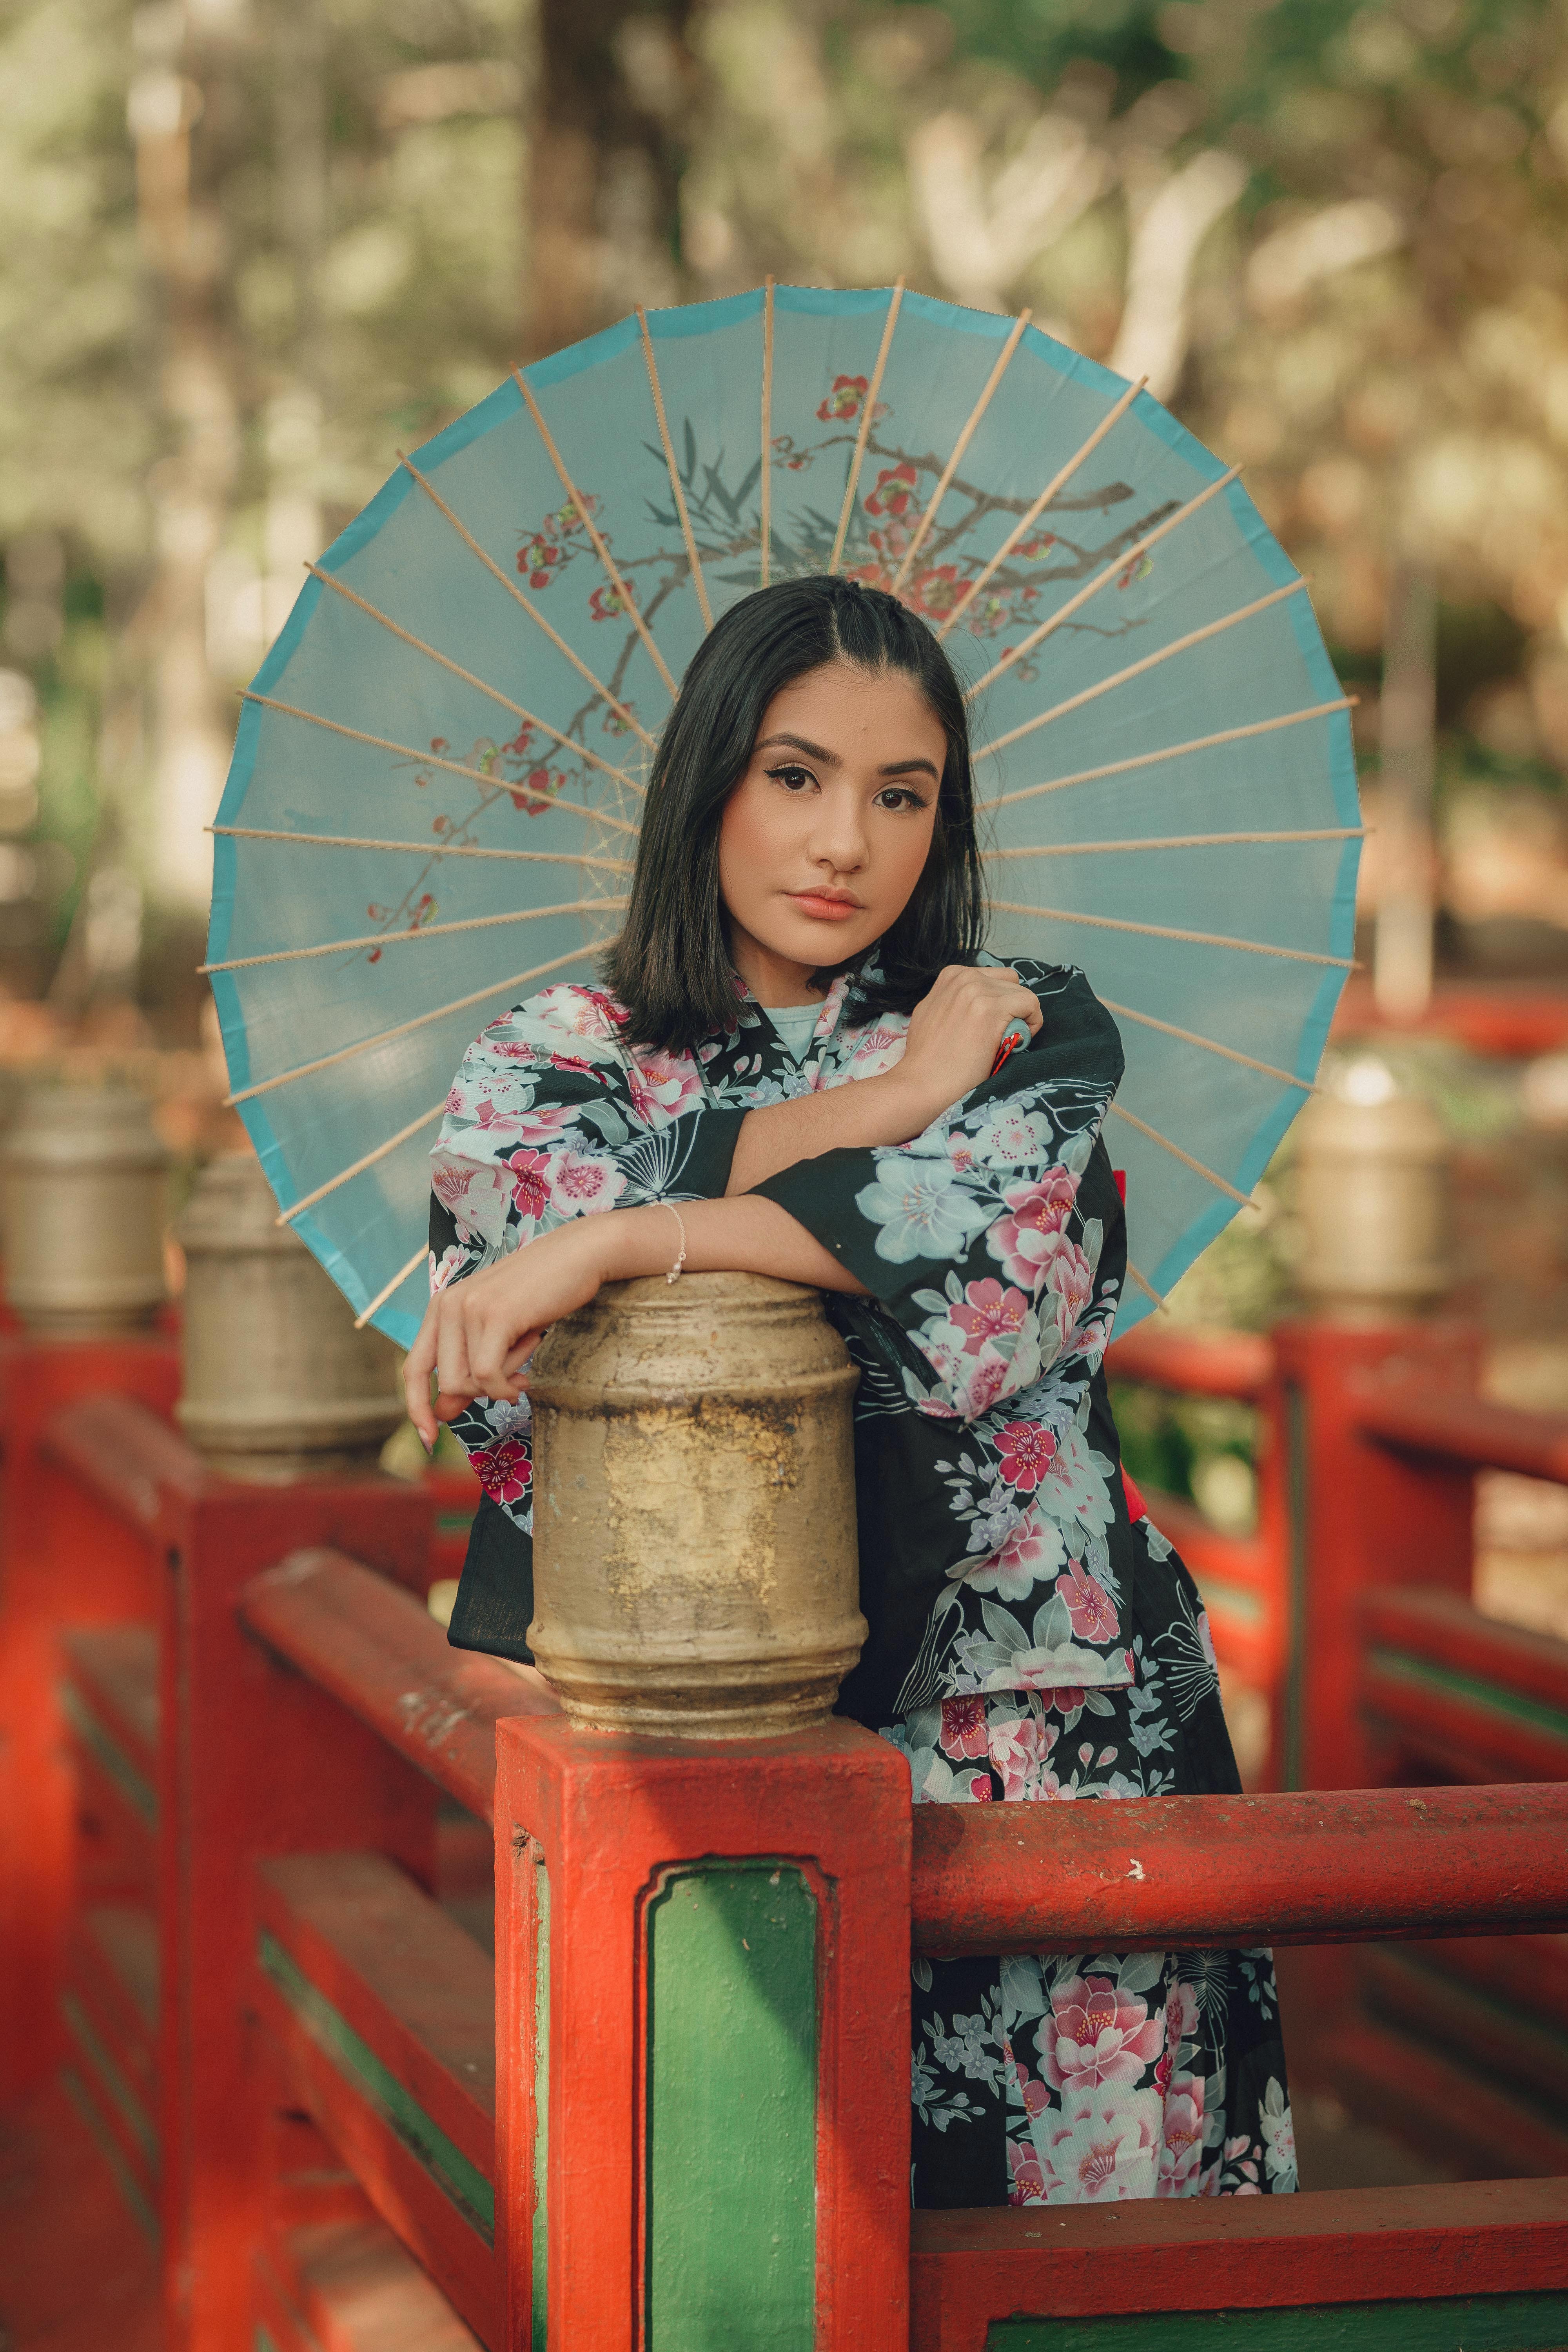
woman, skin, temple, textile, umbrella, street fashion, pink, wood, leisure, Tints and shades, beauty, magenta, fashion design, human leg, fun, pattern, fashion accessory, sitting, vintage clothing, child, stock photography, vacation, sari, portrait photography, tradition, photo shoot, tourism, costume, model